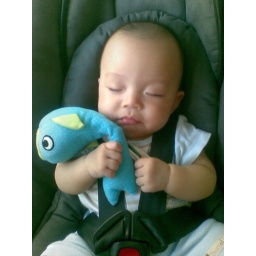
Kyan in the car with his fish rattle bought at Ikea. Taken: 13 July 2008. Kyan is 5 month old.